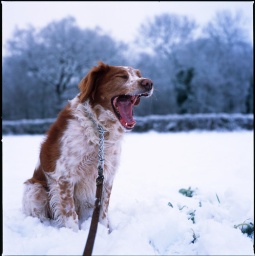
ginger dog in white